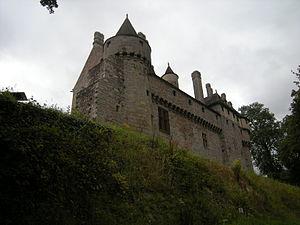
Le château de la Roche-Jagu est une forteresse qui fut construite au XVᵉ siècle et restaurée en 1968. Il est situé sur le territoire de la commune de Ploëzal dans les Côtes-d'Armor, Bretagne, France.